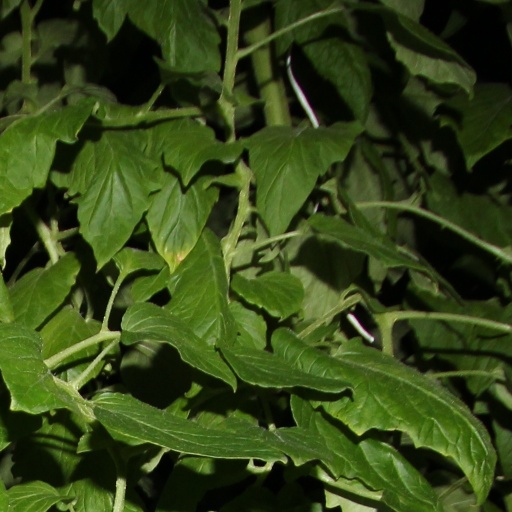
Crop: tomato